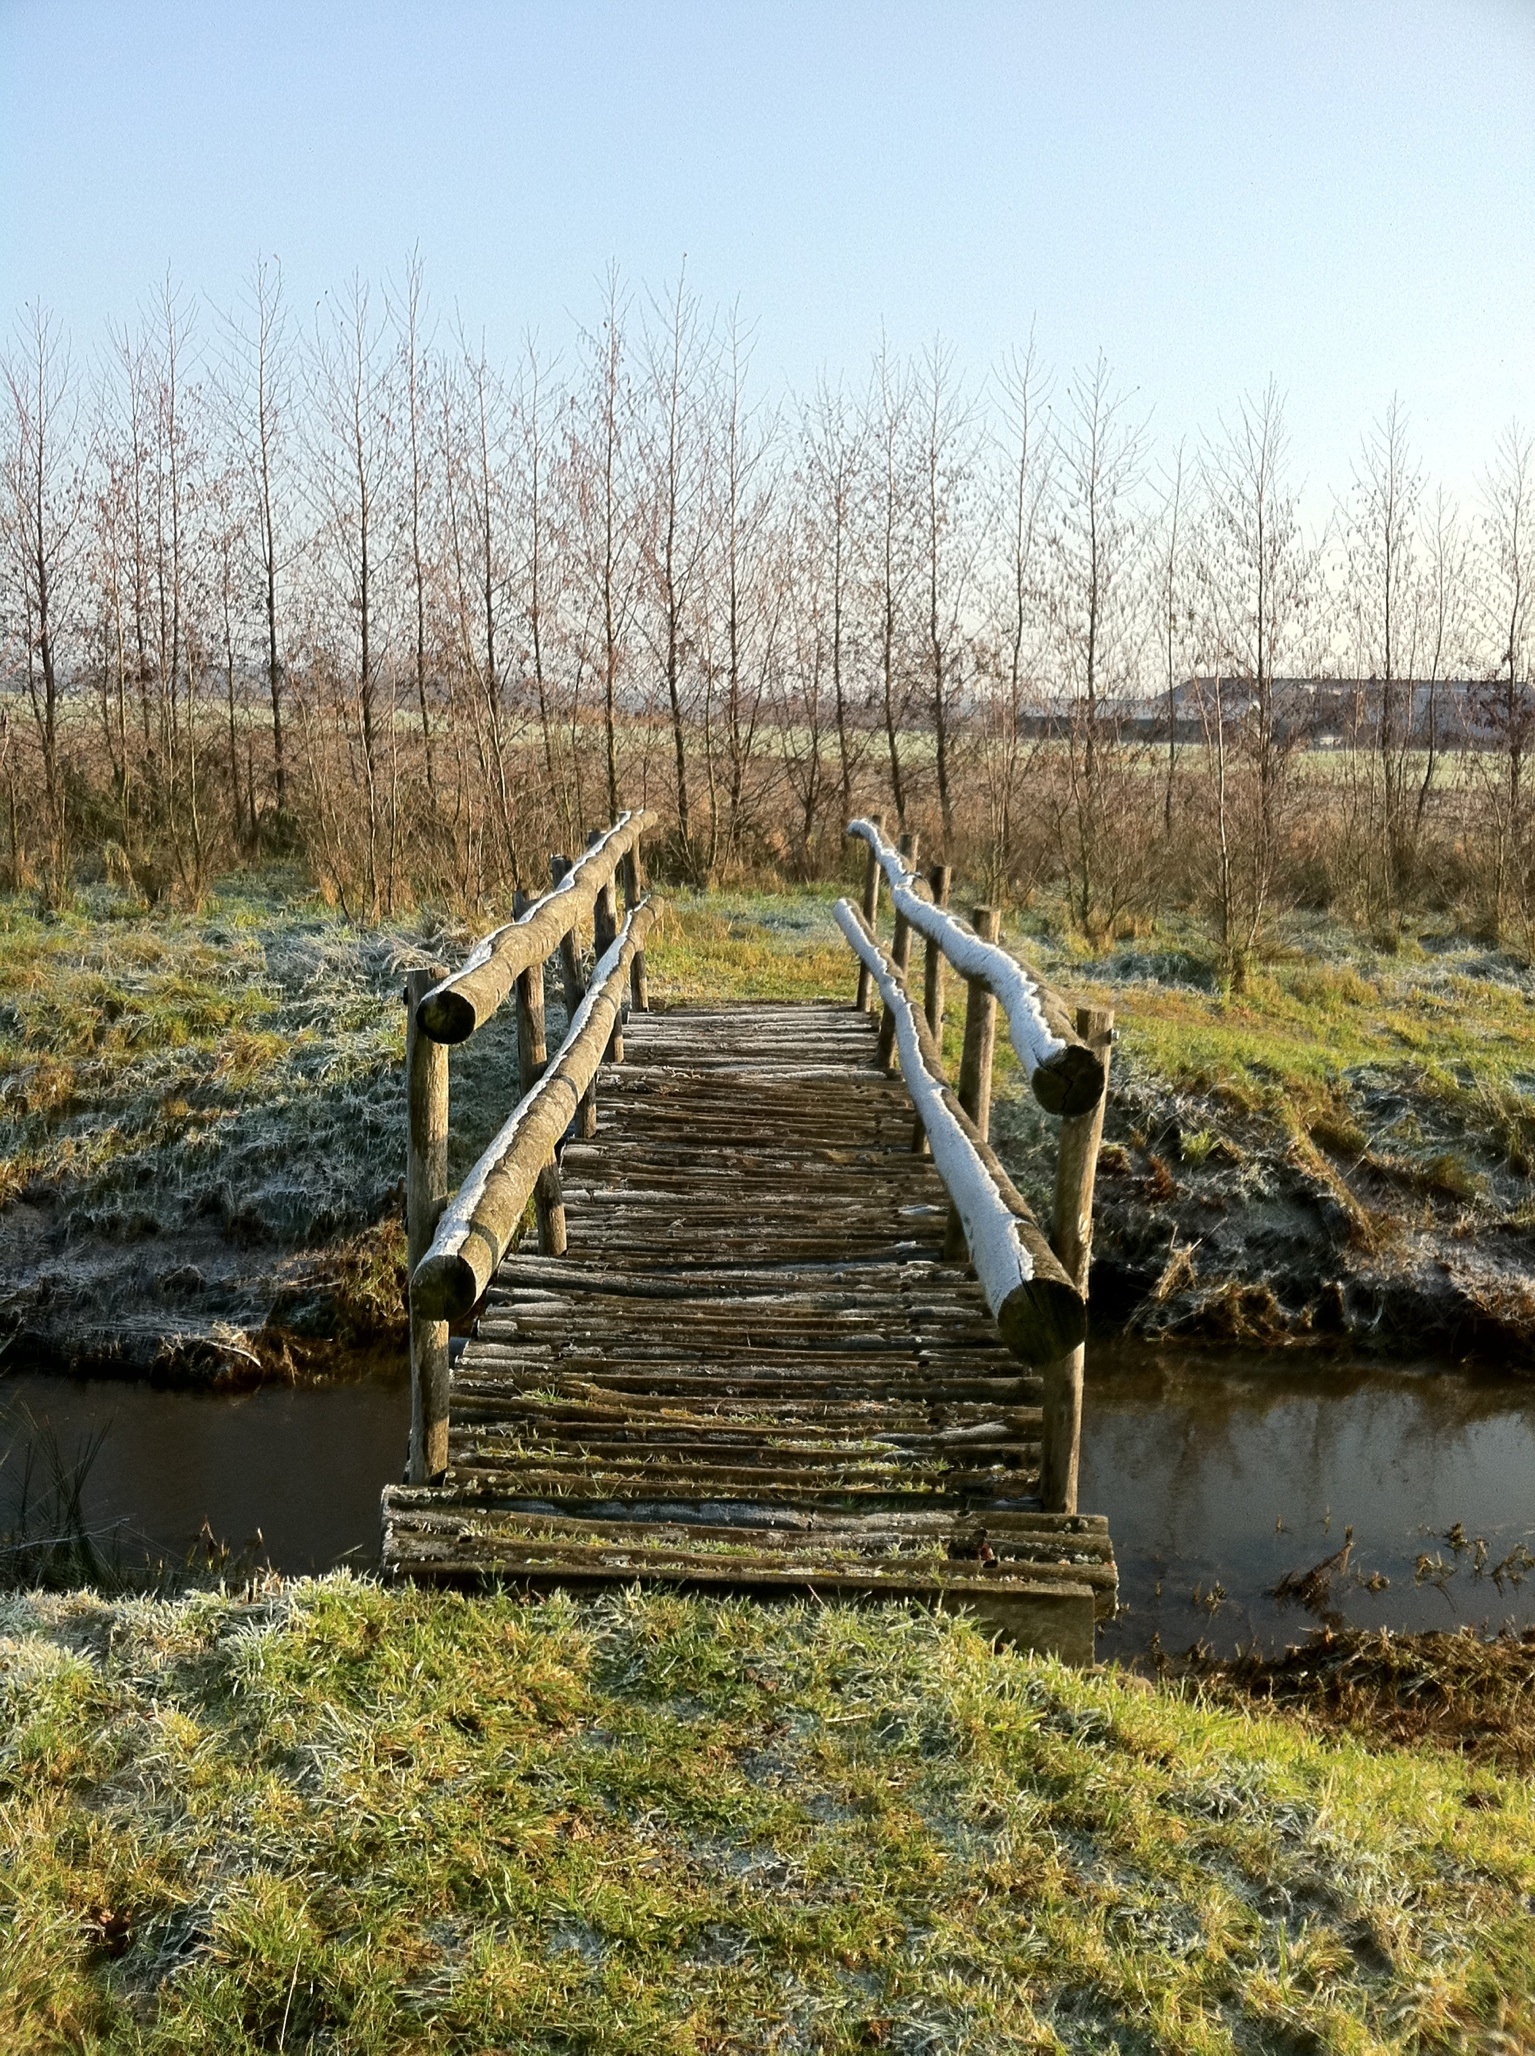
tree, water, nature, grass, wood, bridge, river, reflection, waterway, wetland, habitat, rural area, amersfoort, natural environment, bloom pedal